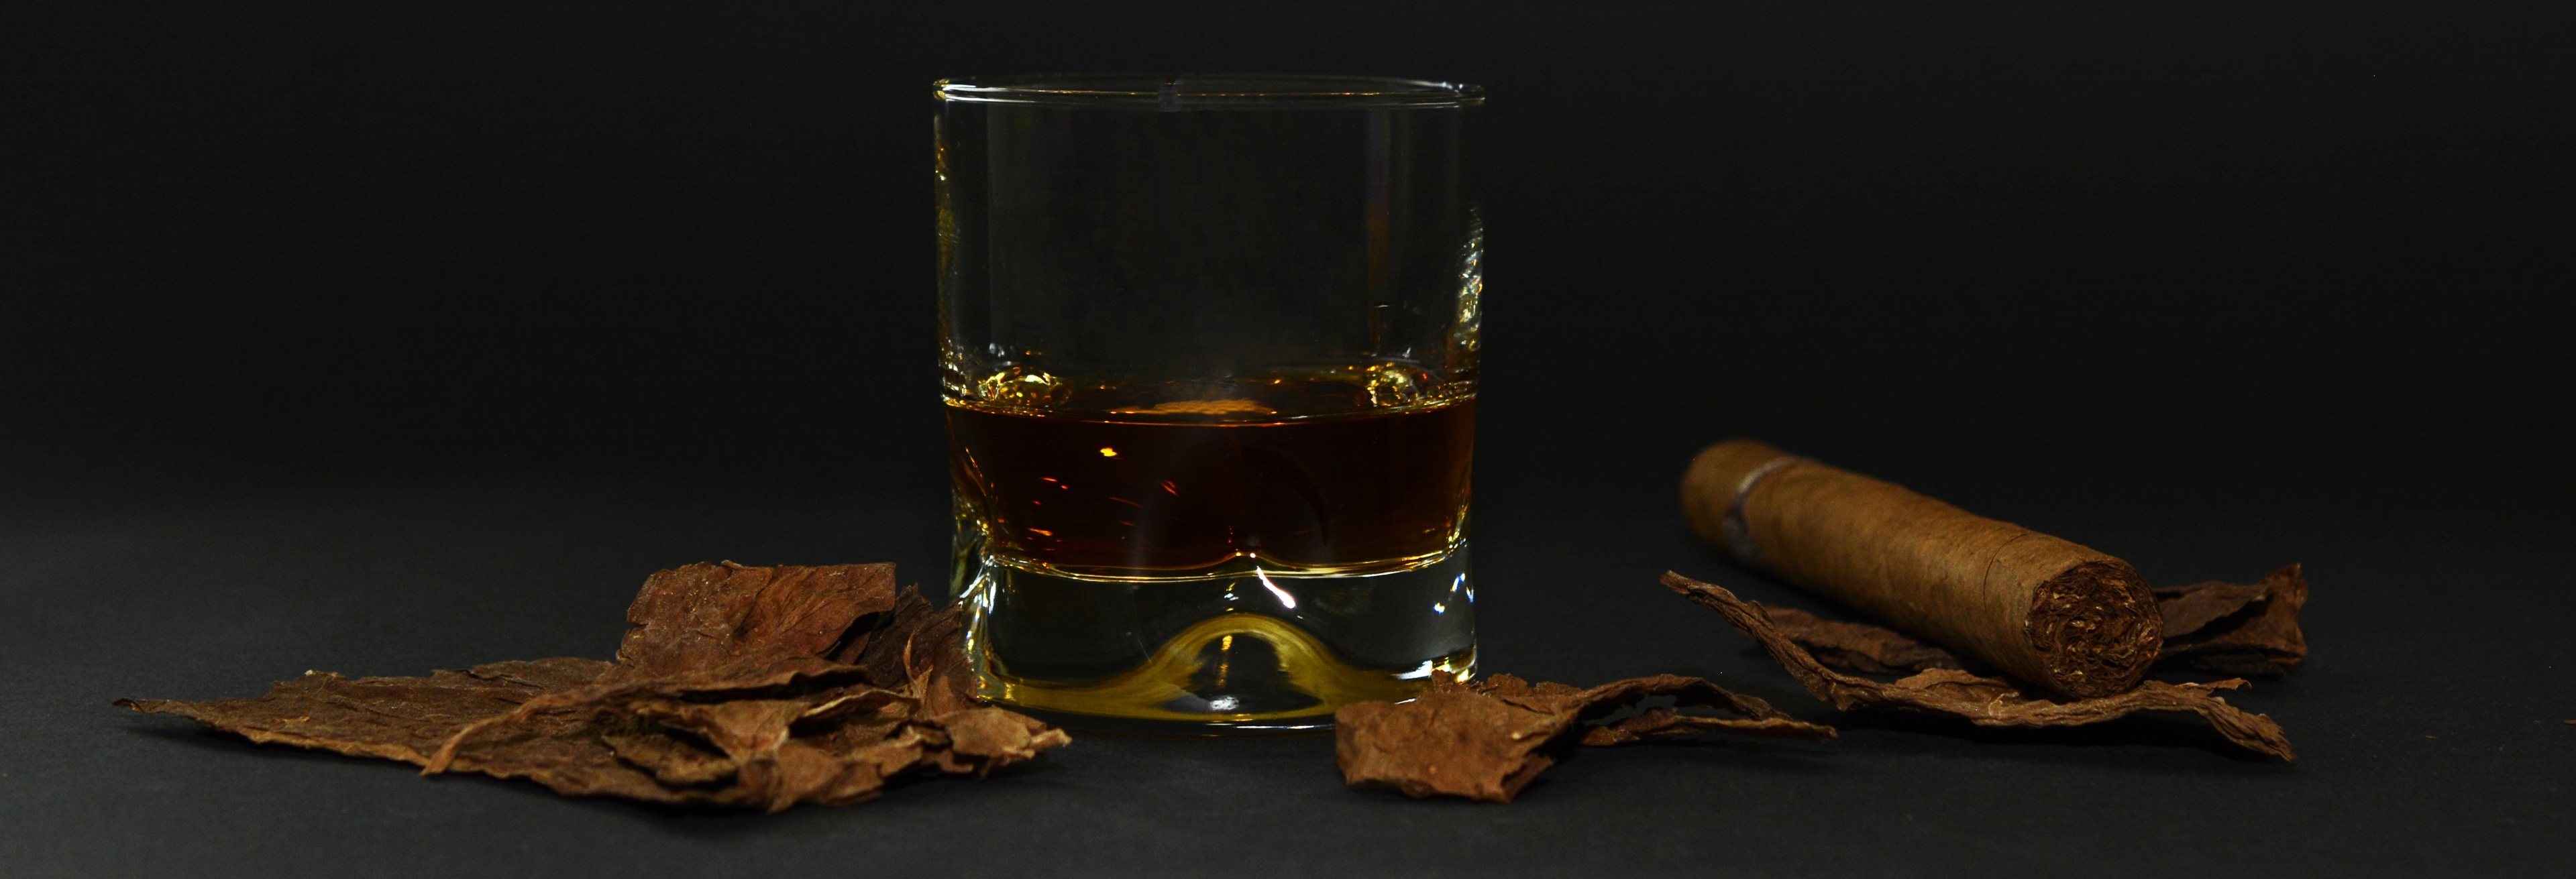
glass, smoking, banner, brown, drink, still life, alcohol, alcoholic, whisky, cigar, enjoy, addiction, aperitif, flavor, brandy, header, head image, alcoholic beverage, crystal glass, whiskey glass, still life photography, tobacco leaves, enjoy drinking, distilled beverage